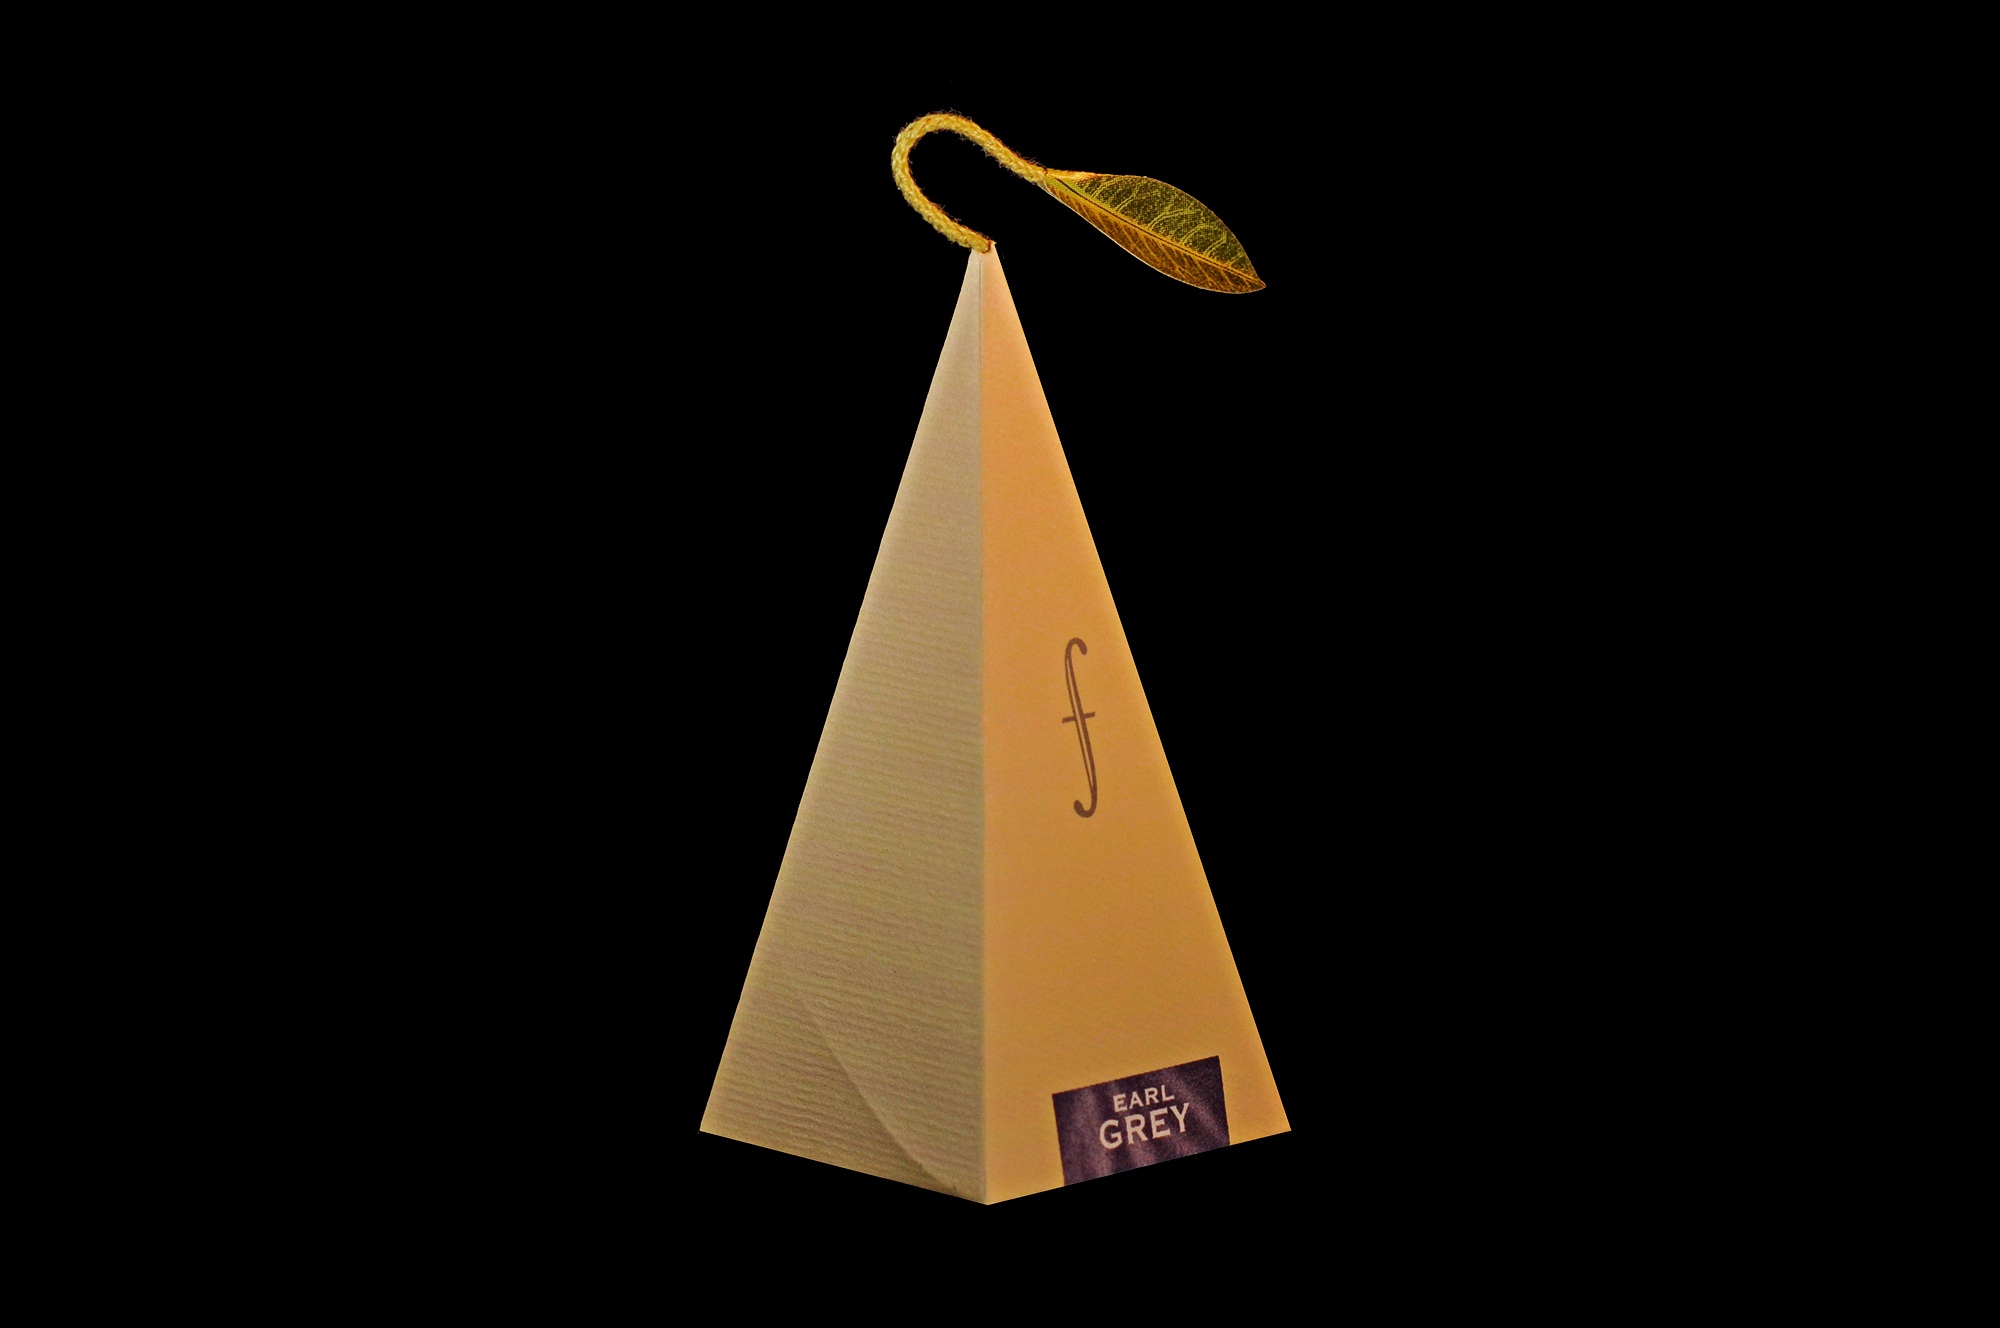
wing, warm, tea, leaf, home, monument, cup, food, beverage, drink, yellow, breakfast, gourmet, healthy, art, indoors, relaxation, illustration, triangle, hot, shape, attractive, elegance